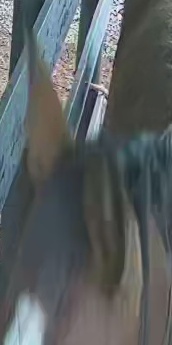
Face region: ears (position_of_ears)
Pain indicator: not_present